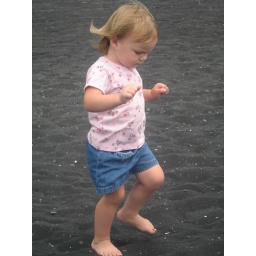
Brigid running in the black sand